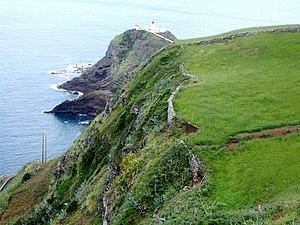
Le phare de Gonçalo Velho est un phare situé sur la pointe de Ponta do Castelo, dans la freguesia de Santo Espírito de la municipalité de Vila do Porto, sur l'île de Santa Maria.